Airfield Estate

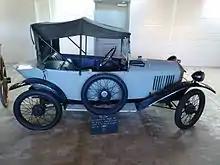
Lily Overend's Peugeot

railings and gates, as well as the house itself, a three-bay, two-storey Victorian structure, are protected structures.